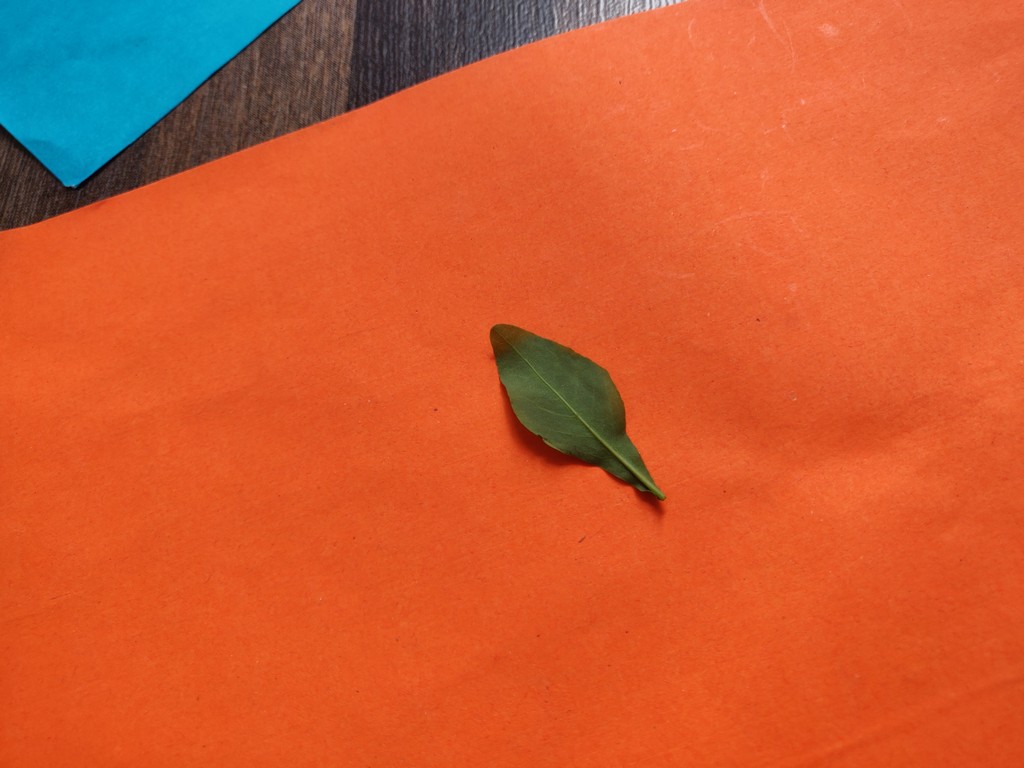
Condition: Healthy
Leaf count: single
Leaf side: back